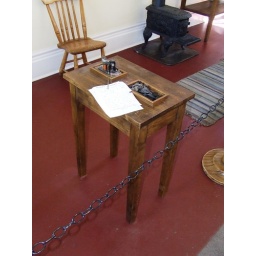
Telegraph desk in his office out back.